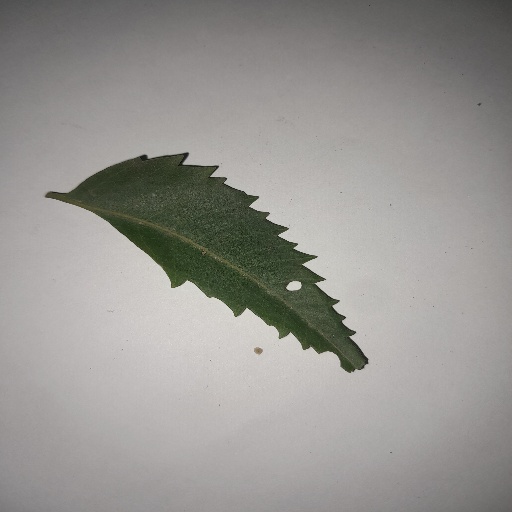
Species: Neem
Leaf condition: Shot Hole Leaf